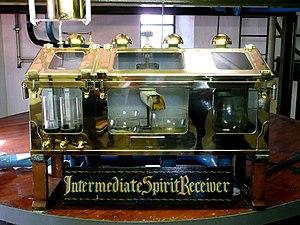
Coffre à alcool, distillerie Ardbeg